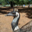
Label: bird